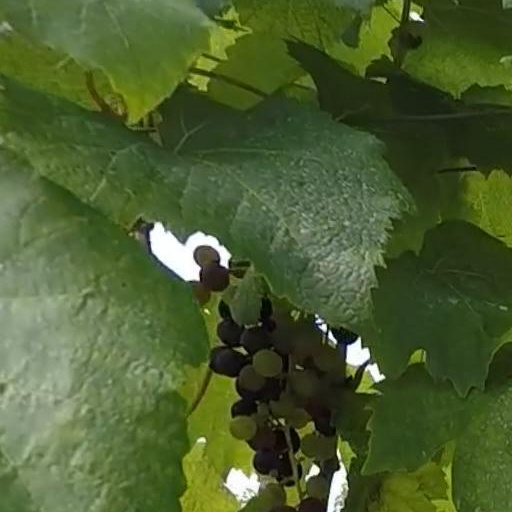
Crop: grape